Military ranks of Timor-Leste

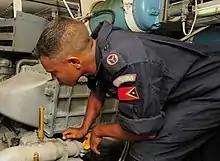
in the "NRTL Kamenassa"

The Military ranks of Timor-Leste are the military insignia used by the Timor Leste Defence Force. Being a former colony of Portugal, Timor-Leste shares a rank structure similar to that of Portuguese Armed Forces.